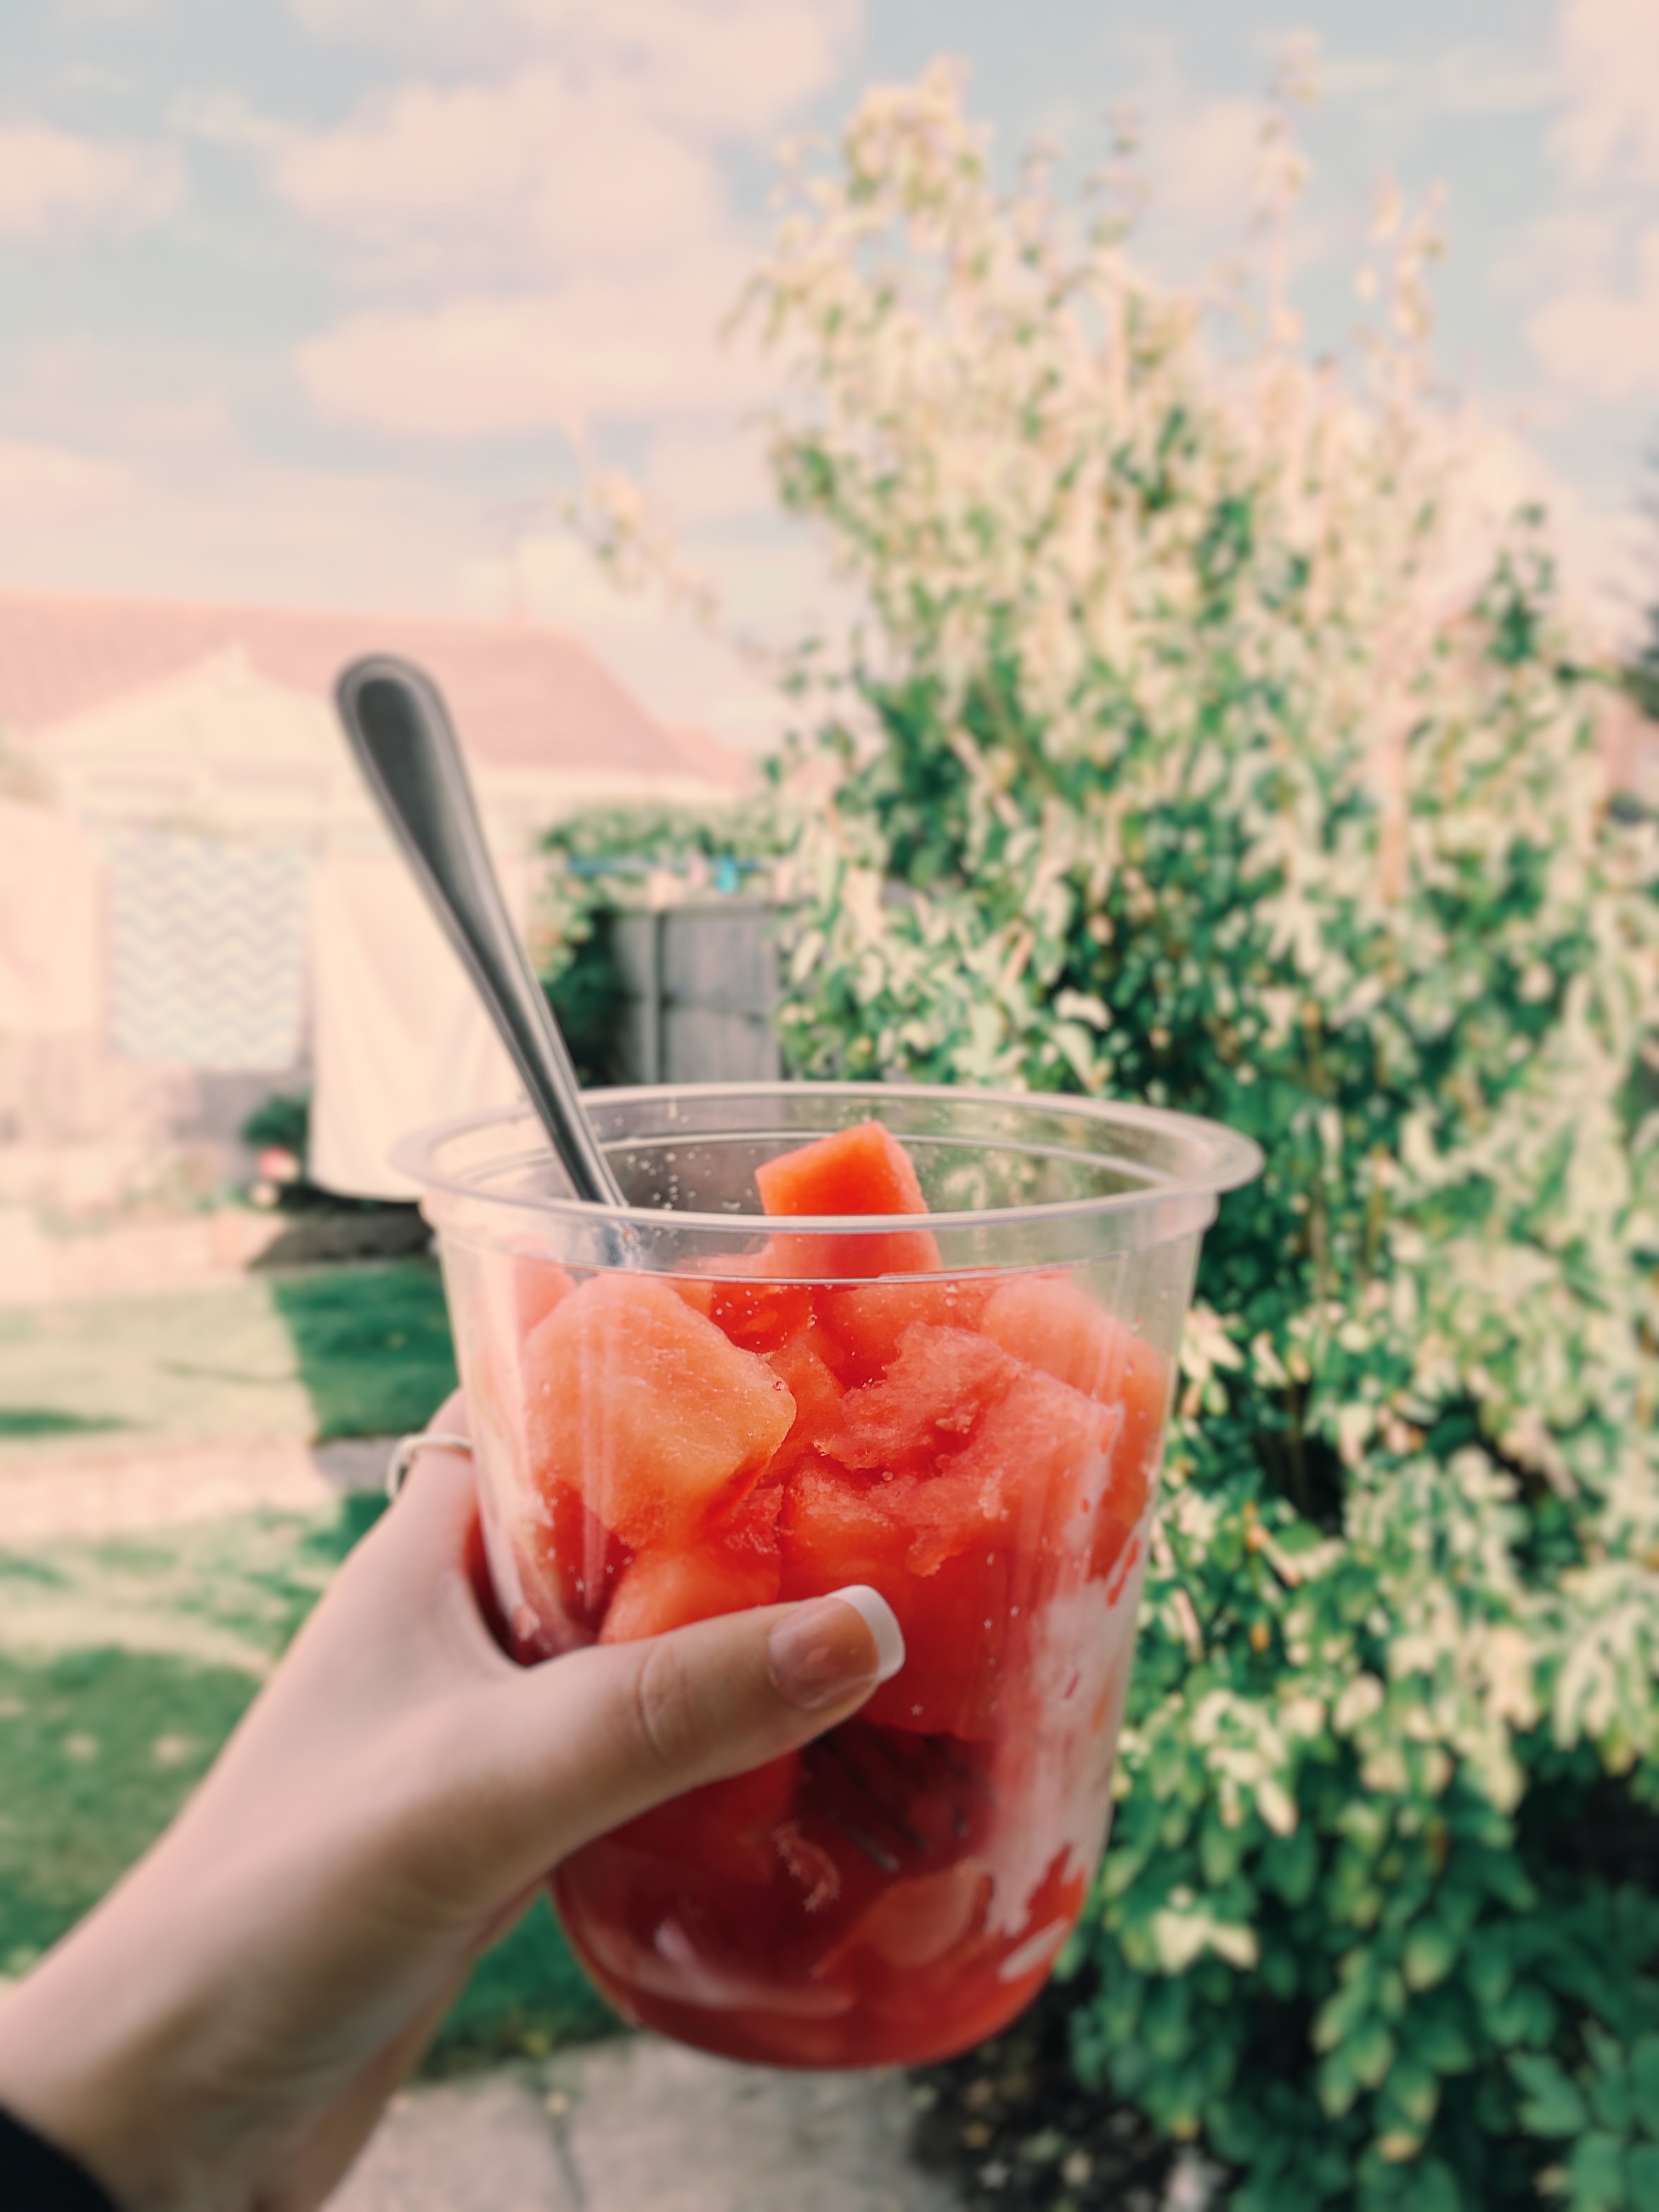
watermelon, food, drink, granita, caipiroska, melon, italian soda, Grattachecca, mojito, hand, cuisine, citrullus, cocktail, fruit